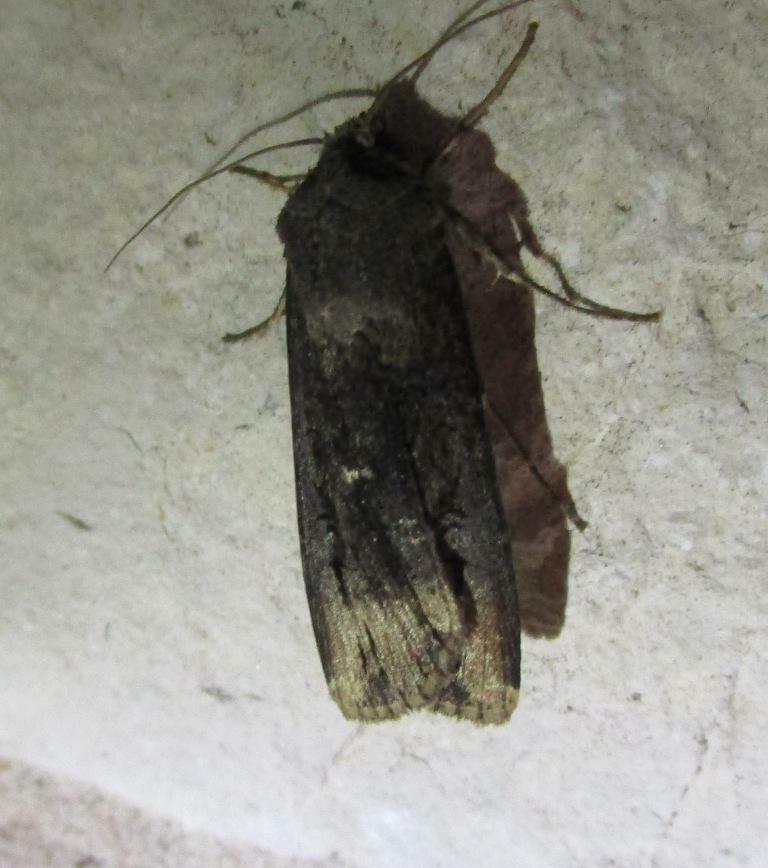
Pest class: cutworms